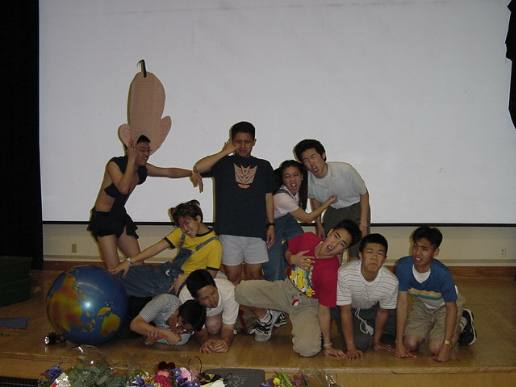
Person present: Yes